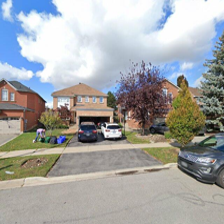
Label: streetView